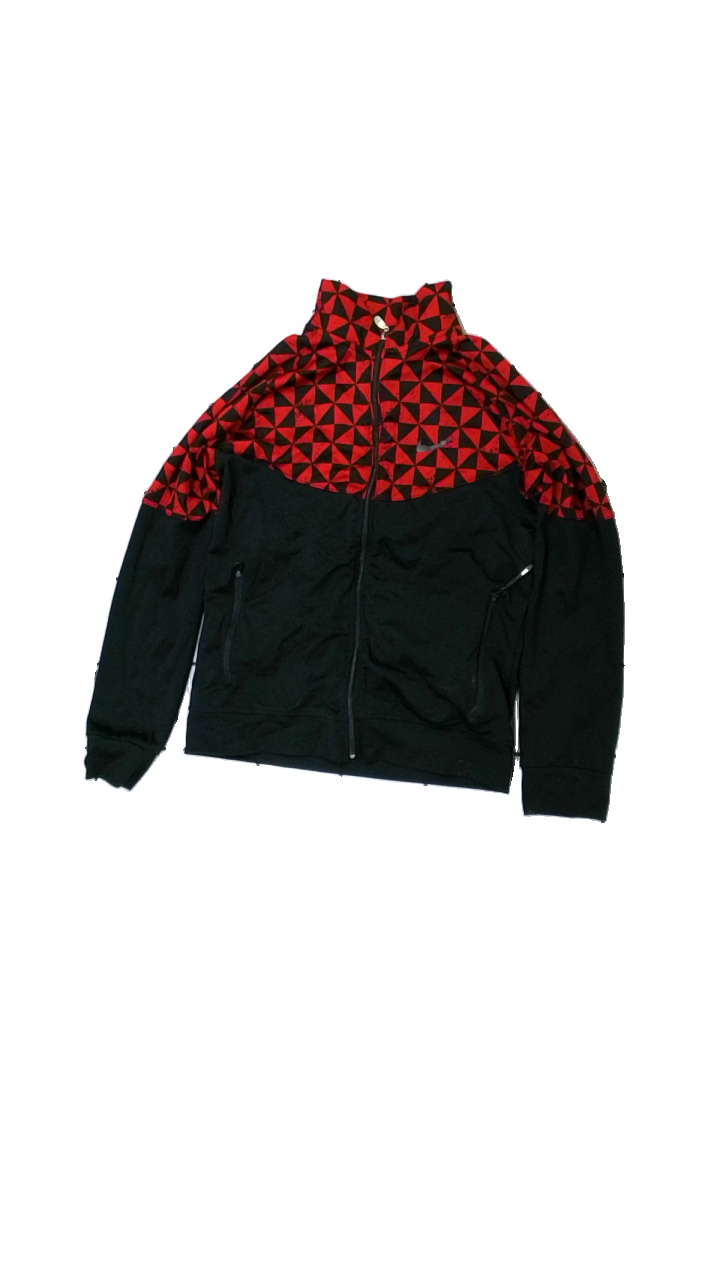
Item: Cardigan (Children)
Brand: Nike
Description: svart kofta med röda trianglar upptill,nopprig och fläckar fram och arm
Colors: Black, Red
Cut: Regular
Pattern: Geometric print
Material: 100% polyester
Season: Spring
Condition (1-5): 2
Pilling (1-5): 3
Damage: fläck arm
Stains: Major
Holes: Major
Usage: Export
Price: <50